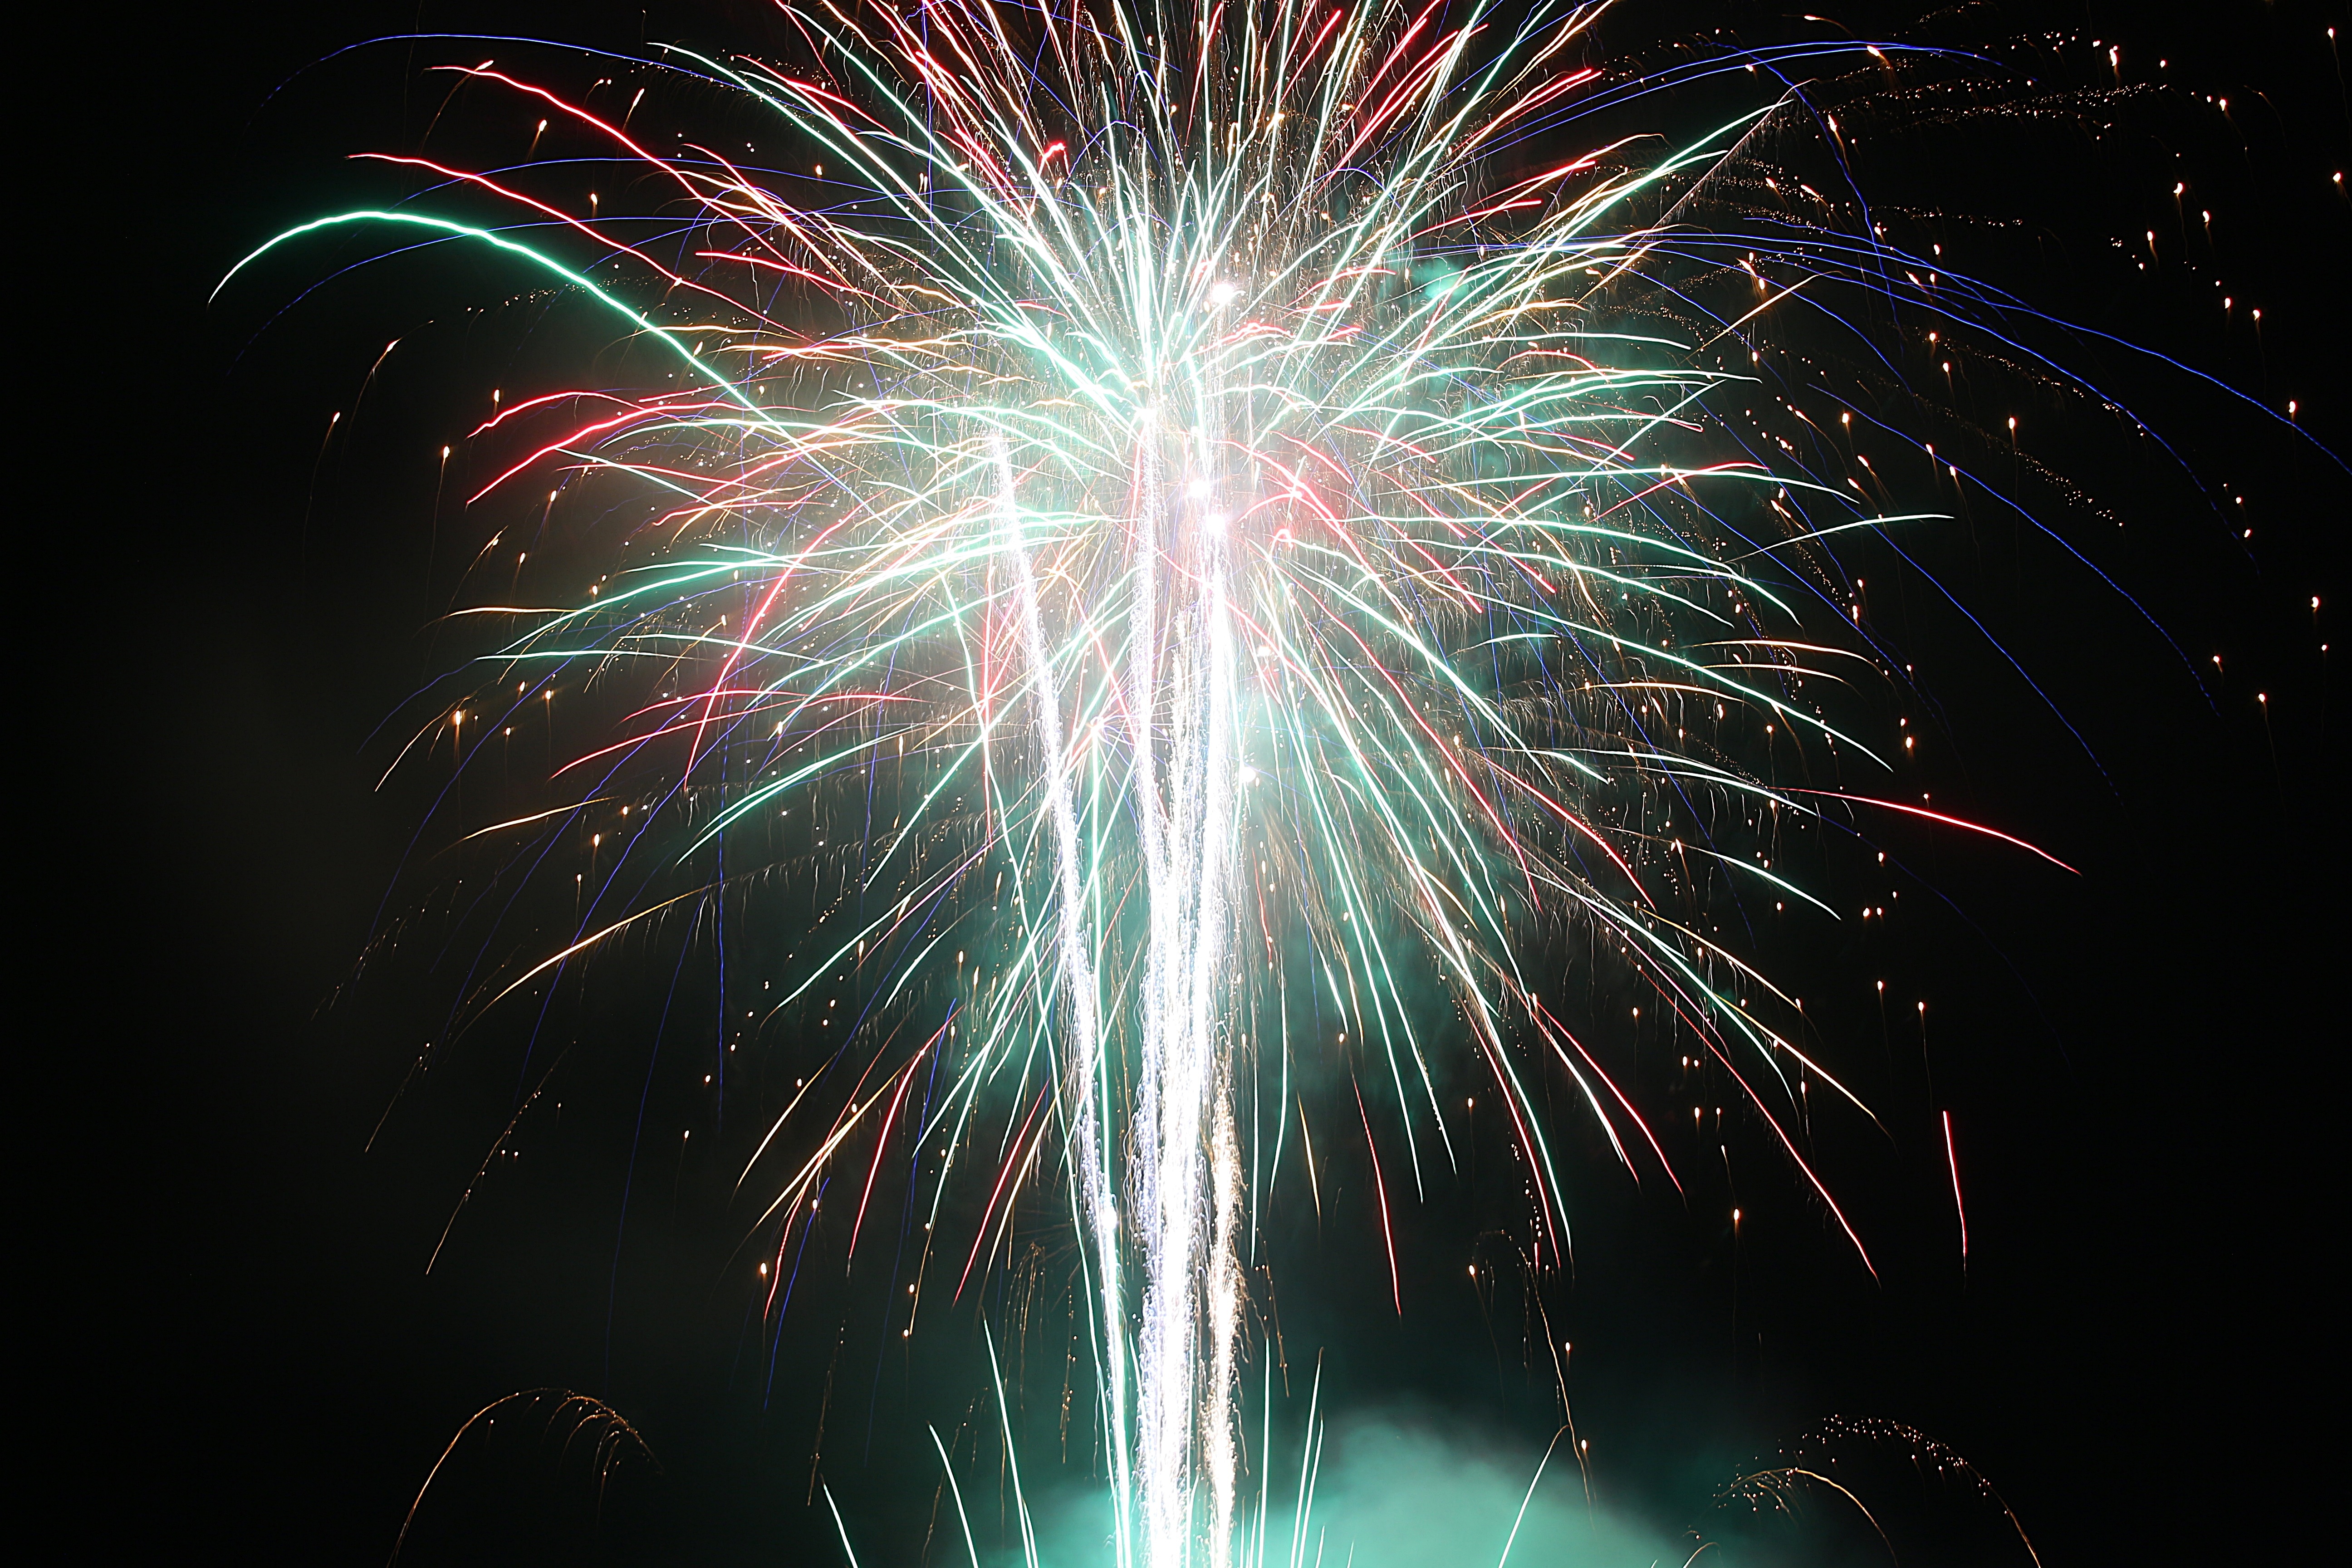
light, sky, night, smoke, recreation, color, colorful, pyrotechnics, rocket, explosion, lights, fireworks, illustration, event, new year's eve, shower of sparks, fireworks art, outdoor recreation